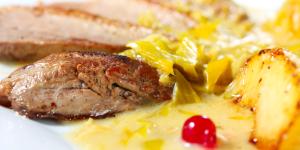
asado con salsa de manzana